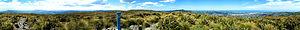
Mosgiel est une banlieue satellite de la cité de Dunedin, située dans la région d’Otago dans l’Île du Sud en Nouvelle-Zélande,